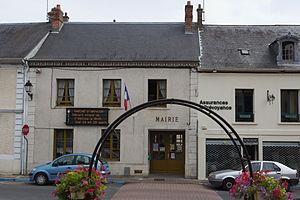
Saint-Vrain est une commune française située à trente-cinq kilomètres au sud de Paris dans le département de l'Essonne en région Île-de-France.